Mithraism

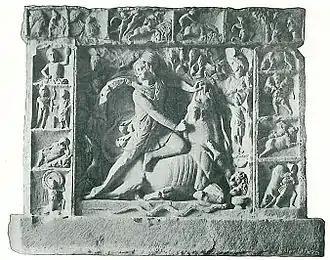
Relief of Mithras as bull-slayer from Neuenheim near Heidelberg, framed by scenes from Mithras' life.

Much about the cult of Mithras is only known from reliefs and sculptures. There have been many attempts to interpret this material.